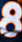
Number: 8